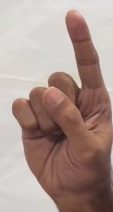
ASL sign: 1